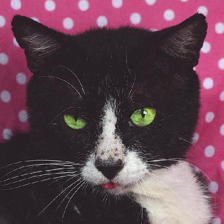
Label: animals